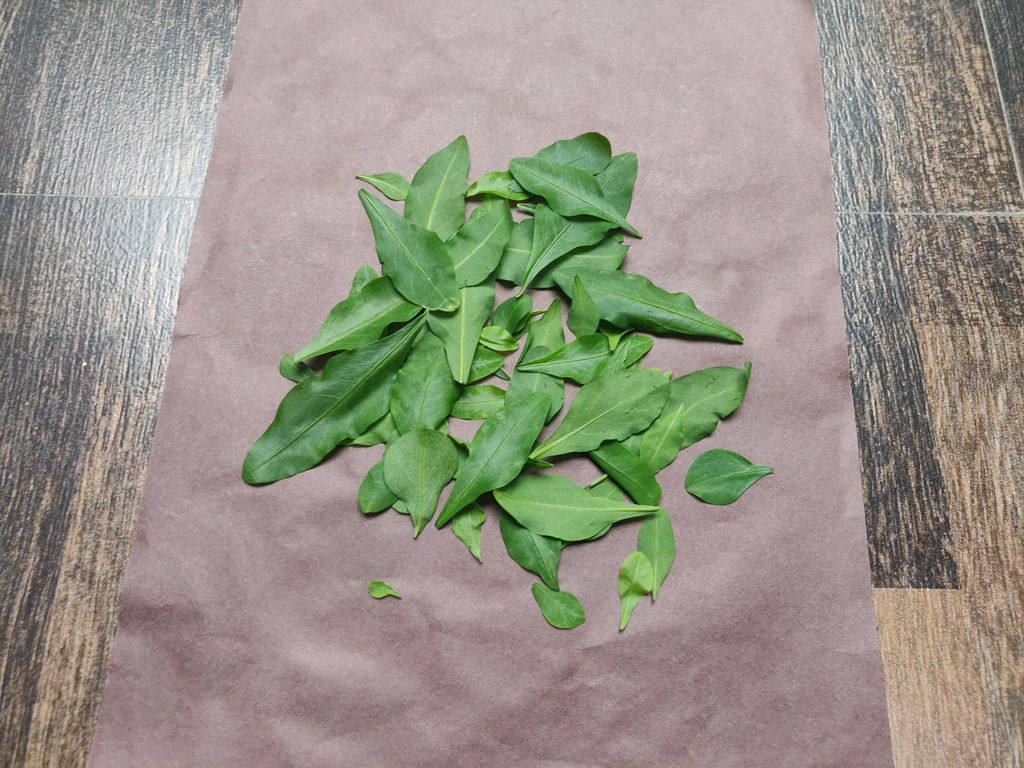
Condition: Healthy
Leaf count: multiple
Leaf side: unknown